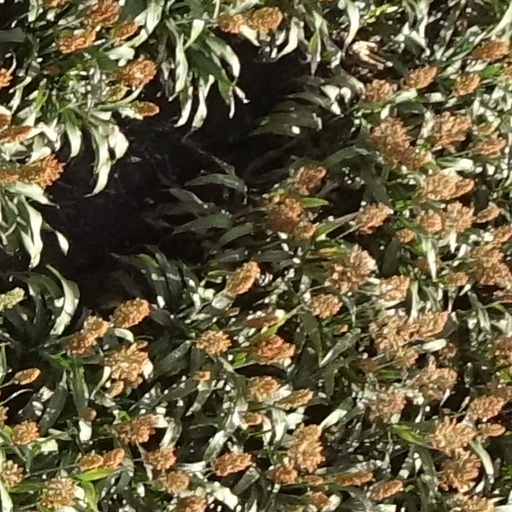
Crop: sorghum